Phil Murphy

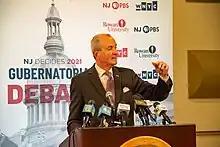
Murphy speaks to the press following the second gubernatorial debate at Rowan University on October 12, 2021.

Murphy was the first declared Democratic candidate for governor, although several other candidates were expected to run. Jersey City Mayor Steven Fulop, Assemblyman John Wisniewski of Sayreville, State Senator Raymond Lesniak, and State Senate President Stephen M. Sweeney of Gloucester County were often mentioned in news media along with other candidates. Fulop and Sweeney were geographic rivals, and in terms of state party organizational support, Max Pizarro of the "New York Observer" characterized Murphy as "everyone's number two choice. If Fulop or Sweeney stumbles, Murphy could rocket from zero to 100 overnight."